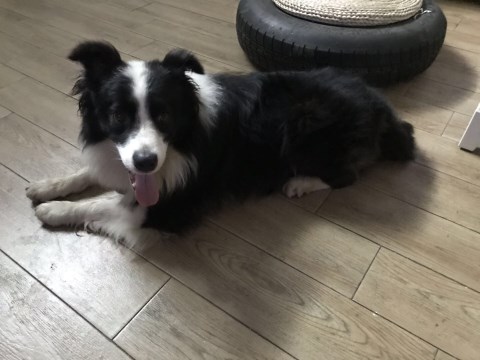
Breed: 2594-n000109-Border_collie